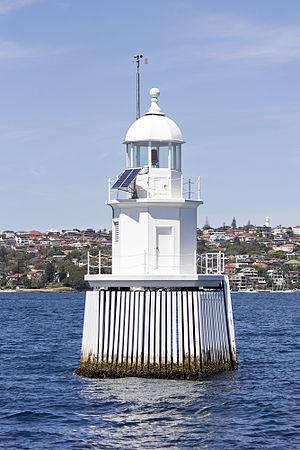
Il s'agit d'une liste des phares d'Australie. Elle contient les phares actifs ainsi que ceux déclassés mais d'importance historique.